Good Luck Flag

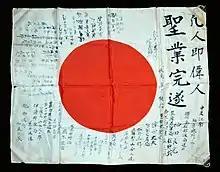
A well-preserved WWII Japanese silk Good Luck flag

The United States' National World War II Museum has published a preservation guide with a list of recommendations for storing and preserving synthetic materials and textiles, such as many of the produced in previous wars, recommending that they are stored in climate controlled areas, kept away from bright lights, and mounted on a backing material for display.